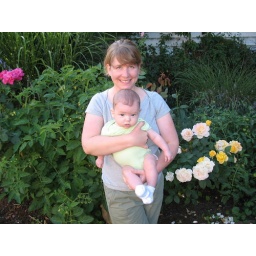
Another picture in front of roses and tomato plants